Gate Lodge

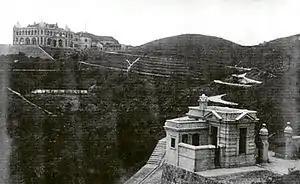
Historical image of the Gate Lodge, with the former Mountain Lodge in the background.

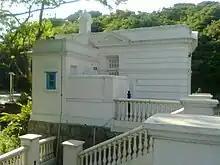
The back of the building

Gate Lodge is a small house located at Mount Austin Road on Victoria Peak, Hong Kong Island, Hong Kong. Gate Lodge was built between 1900 and 1902. It is in Renaissance style.